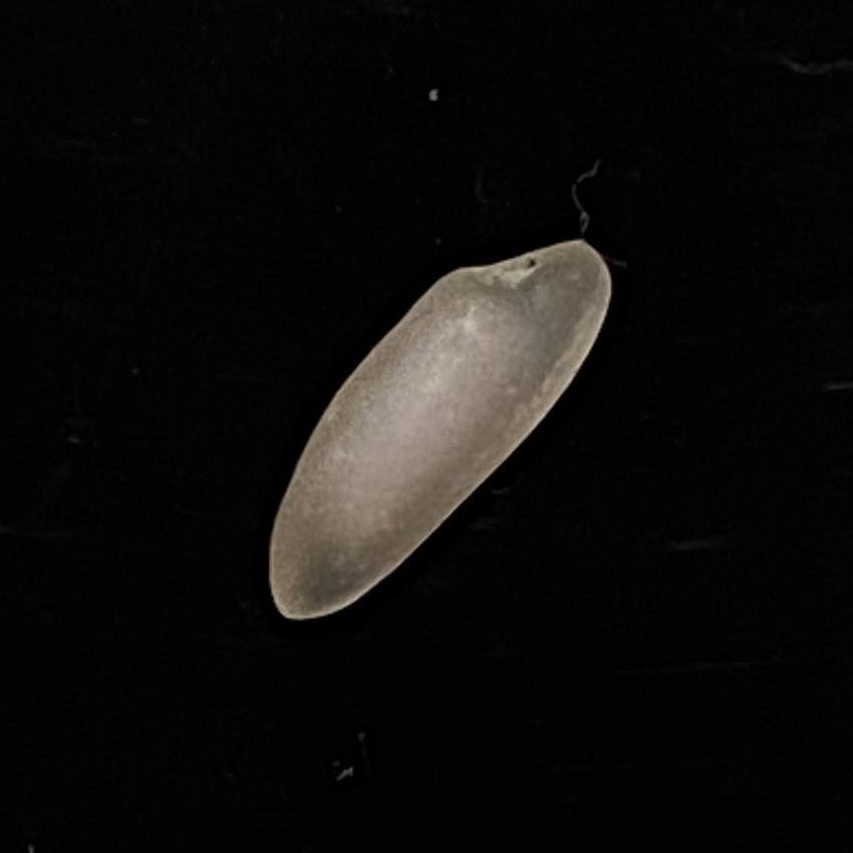
Rice variety: Subol_Lota